South Ann Street–Mill Street Historic District

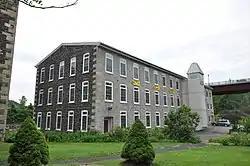

South Ann Street–Mill Street Historic District is a national historic district located at Little Falls in Herkimer County, New York. The district includes 15 contributing buildings and one contributing structure. They relate to the history of transportation and commercial/industrial development of the city. They include multi-story brick and stone commercial buildings, the former New York Central Railroad passenger station, remains of Erie Canal trunk and aqueduct, and a former hydroelectric power station and remains of the related dam.